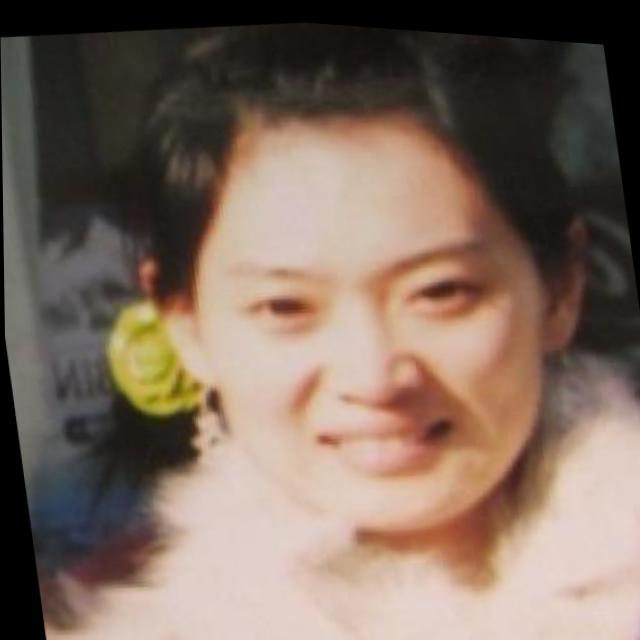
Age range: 21-44